Anastylosis

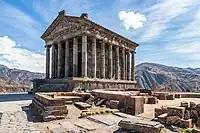
Anastylosis in Temple of Garni, Armenia

One of the well-restored structures restored by the anastylosis method is the Temple of Garni. The entire colonnade of the temple collapsed in a devastating earthquake on June 4, 1679, the epicenter of which was located in the gorge of Garni. Most of the original building blocks remained scattered at the site, allowing the building to be reconstructed. As much as 80% of the original masonry and ornamental friezes were at the site by the late 1960s. Renewed interest in the 19th century led to excavations at the site in the early and mid-20th century, and its eventual reconstruction between 1969 and 1975, using the anastylosis method.